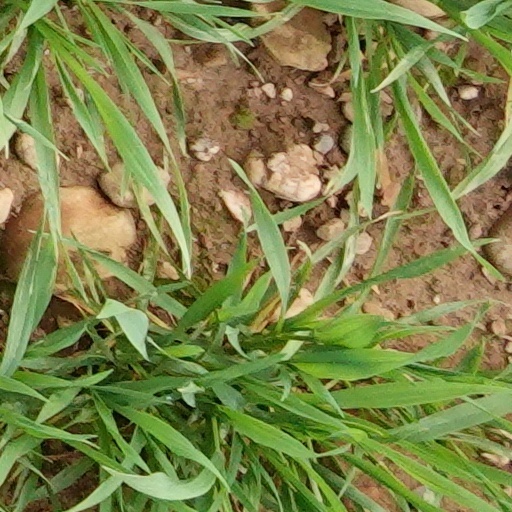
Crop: wheat